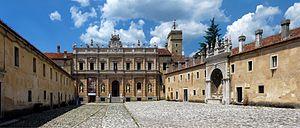
Cour d'entrée de la Certosa di San Lorenzo (Padula).
La Chartreuse de Padula est l'un des plus importants sites monastiques d'Europe. Elle est située à Padula, dans la vallée de Diano.